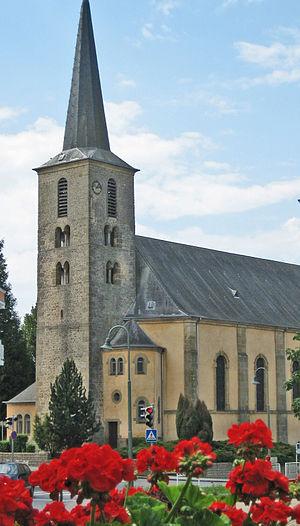
L'église de Consdorf (Luxembourg) Lëtzebuergesch: Kierch Konsdref
Consdorf est une localité luxembourgeoise et le chef-lieu de la commune portant le même nom située dans le canton d'Echternach.